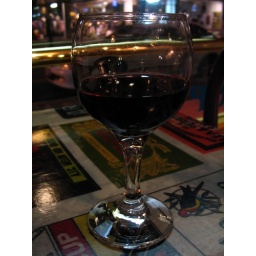
Wine glass in front of window no flash